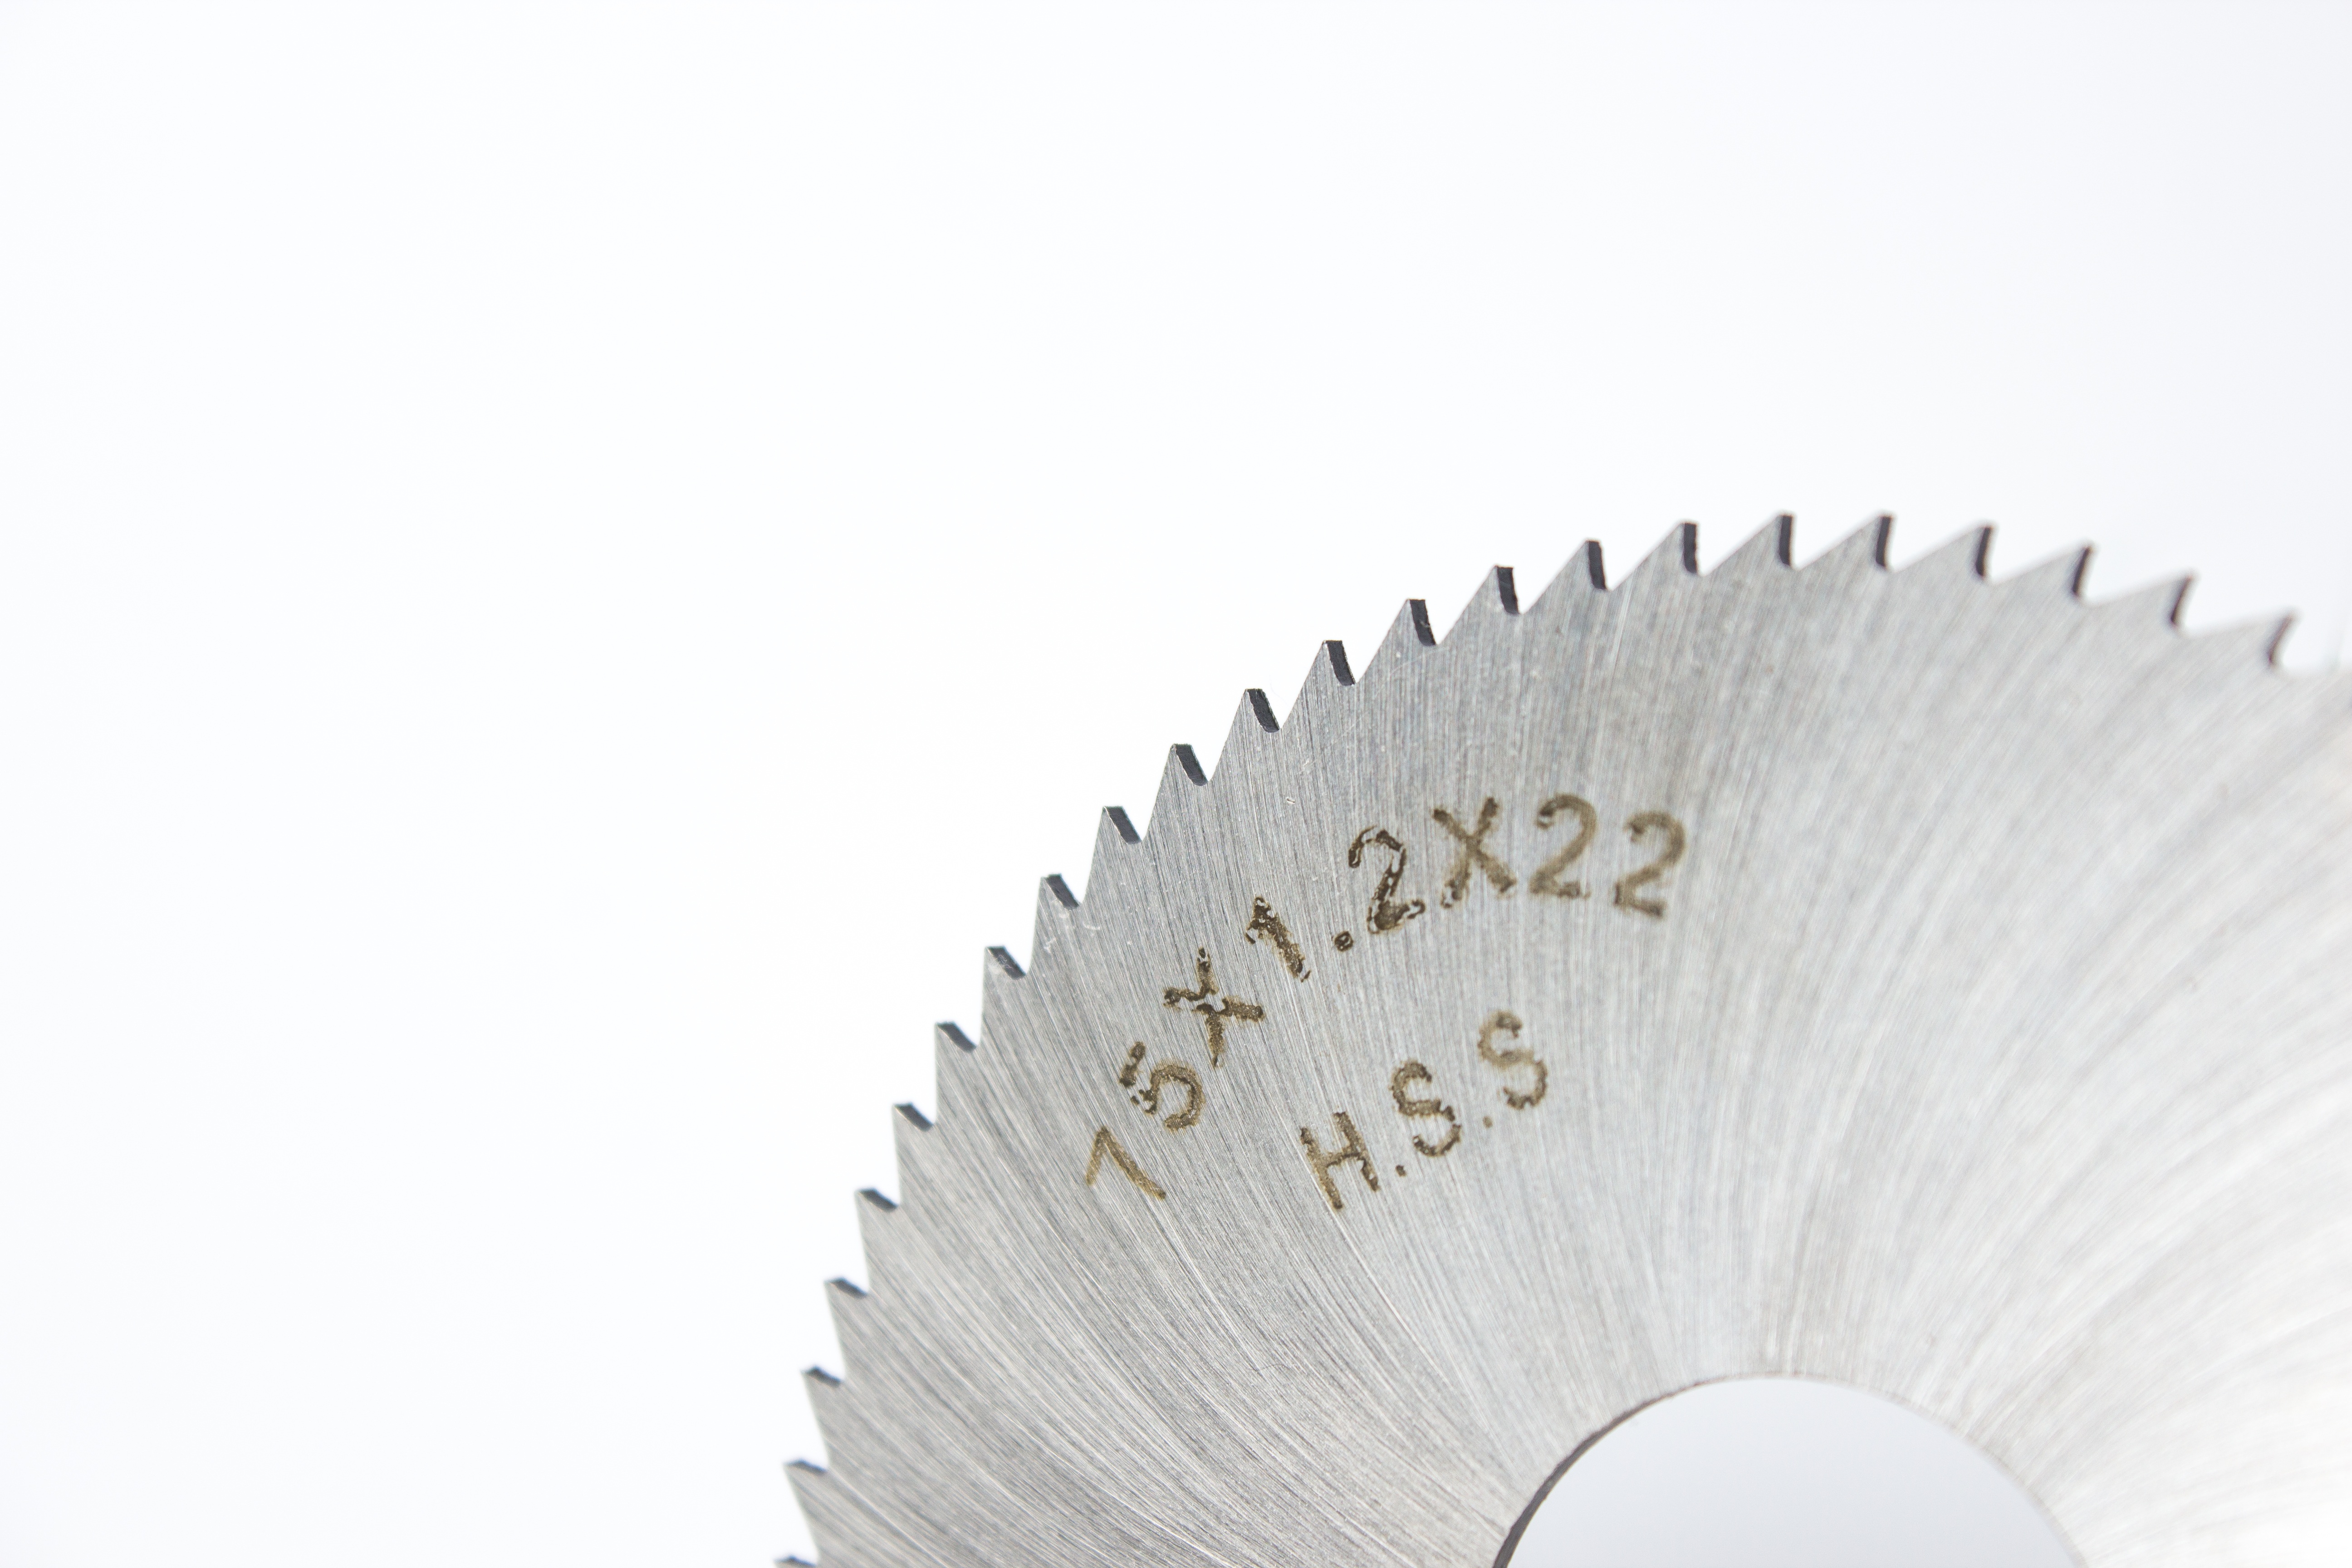
wing, spiral, gear, material, product, blade, sawtooth, saw blade, fashion accessory